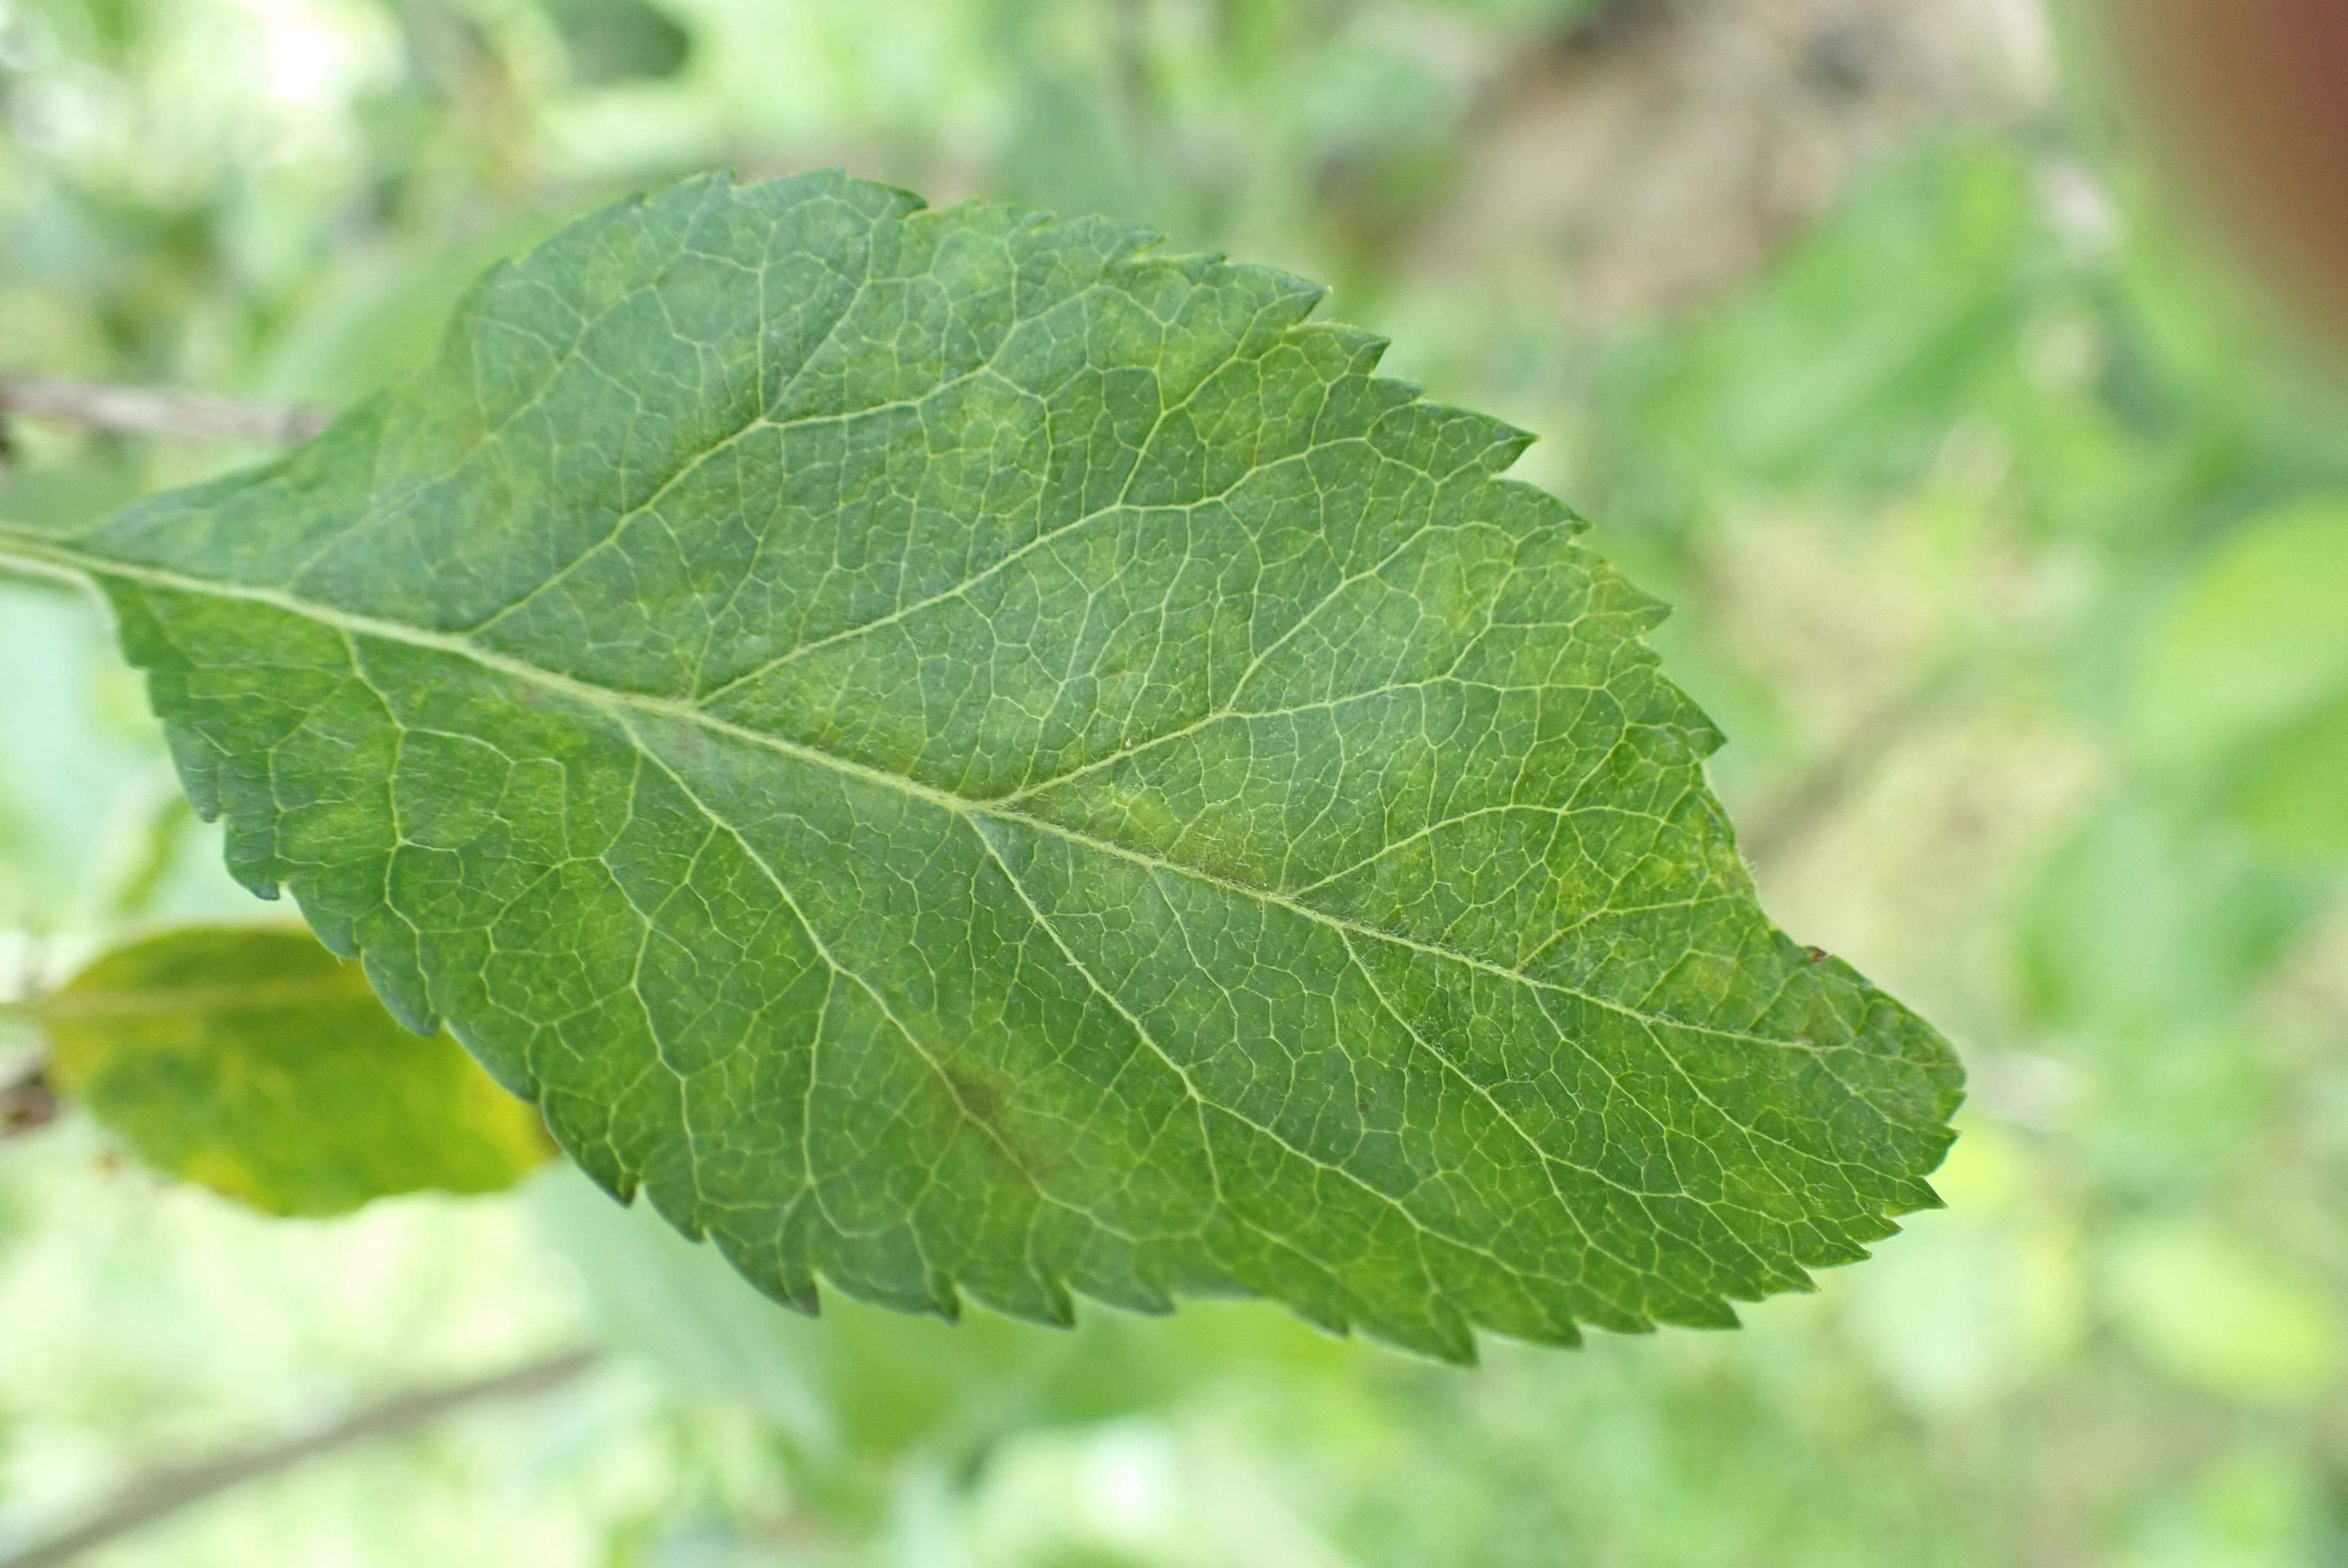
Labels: scab